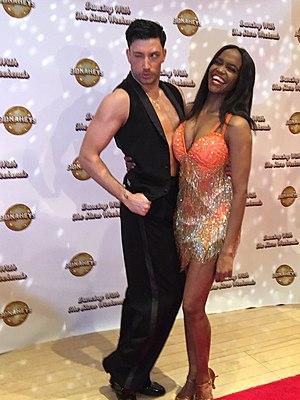
Otlile Mabuse, alias Oti Mabuse, née le 8 août 1990 à Prétoria, est une danseuse et chorégraphe sud-africaine. Elle est la sœur cadette de la danseuse Motsi Mabuse.